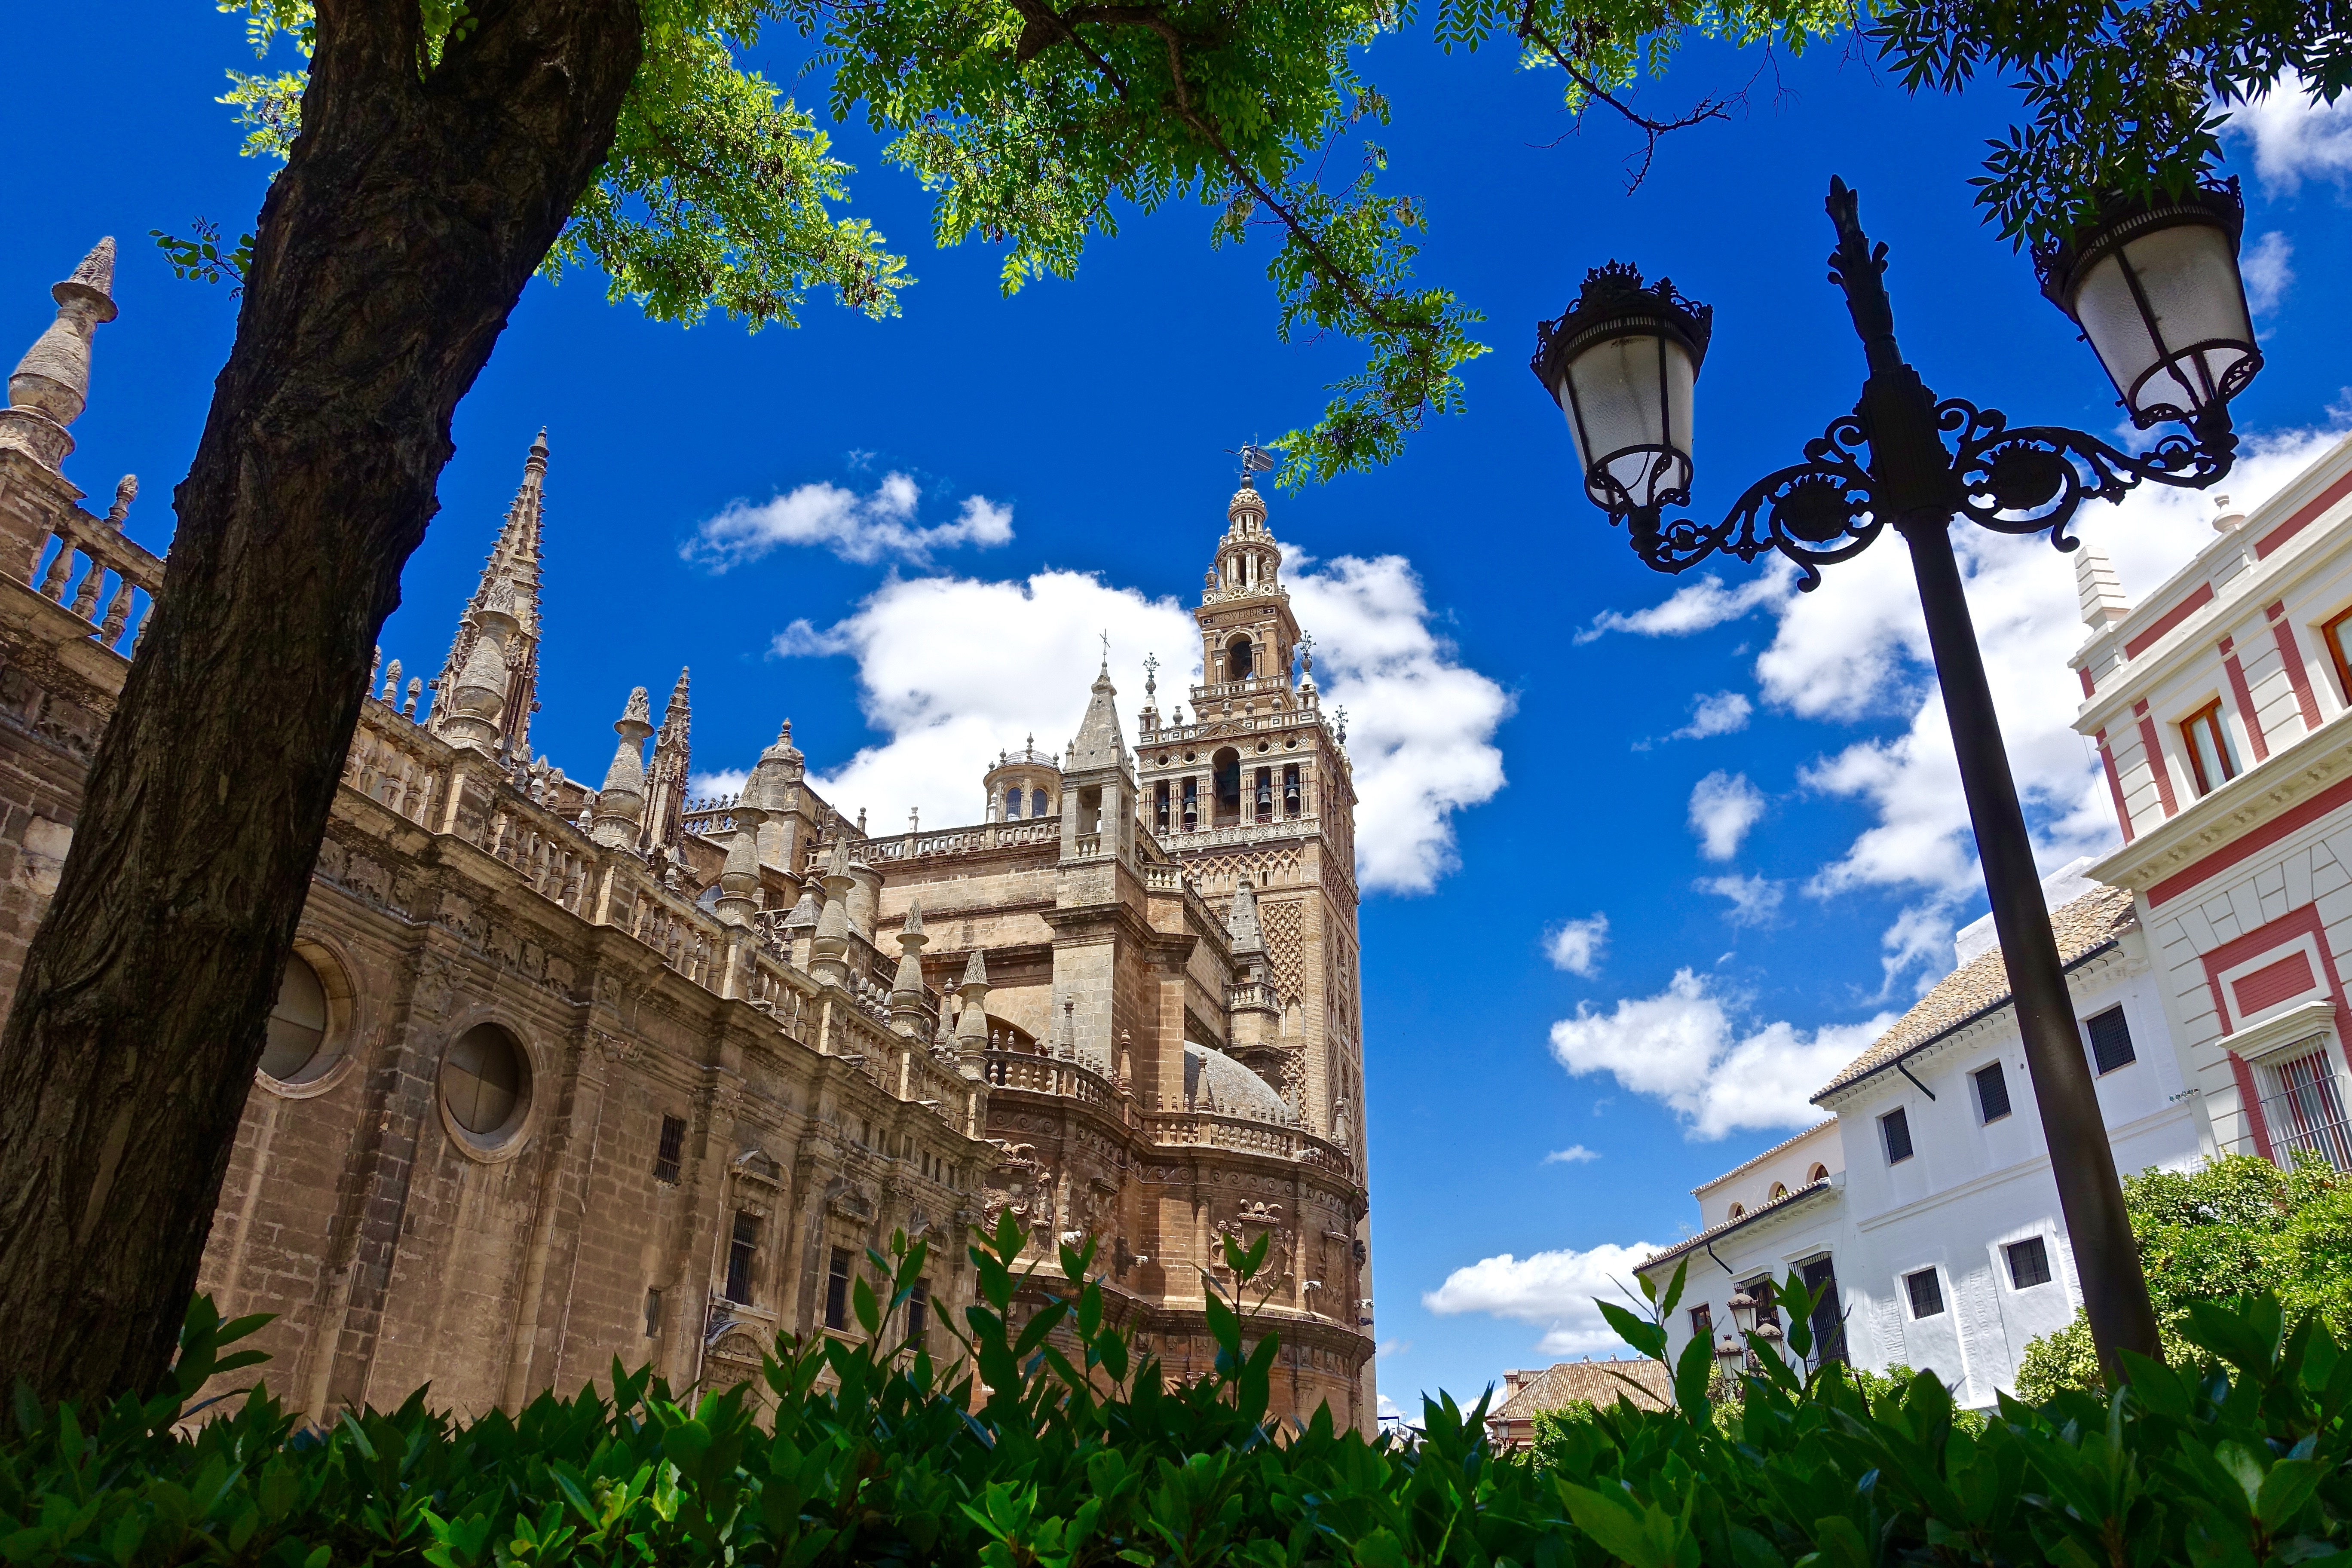
architecture, town, building, palace, plaza, landmark, church, cathedral, exterior, tourism, place of worship, religious, spain, seville, estate, neighbourhood, historic site